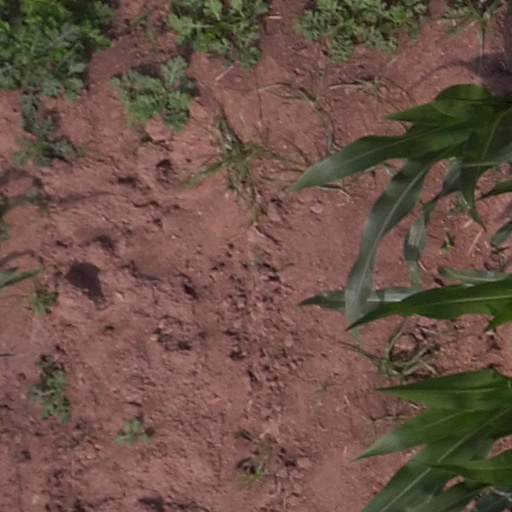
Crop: maize; corn